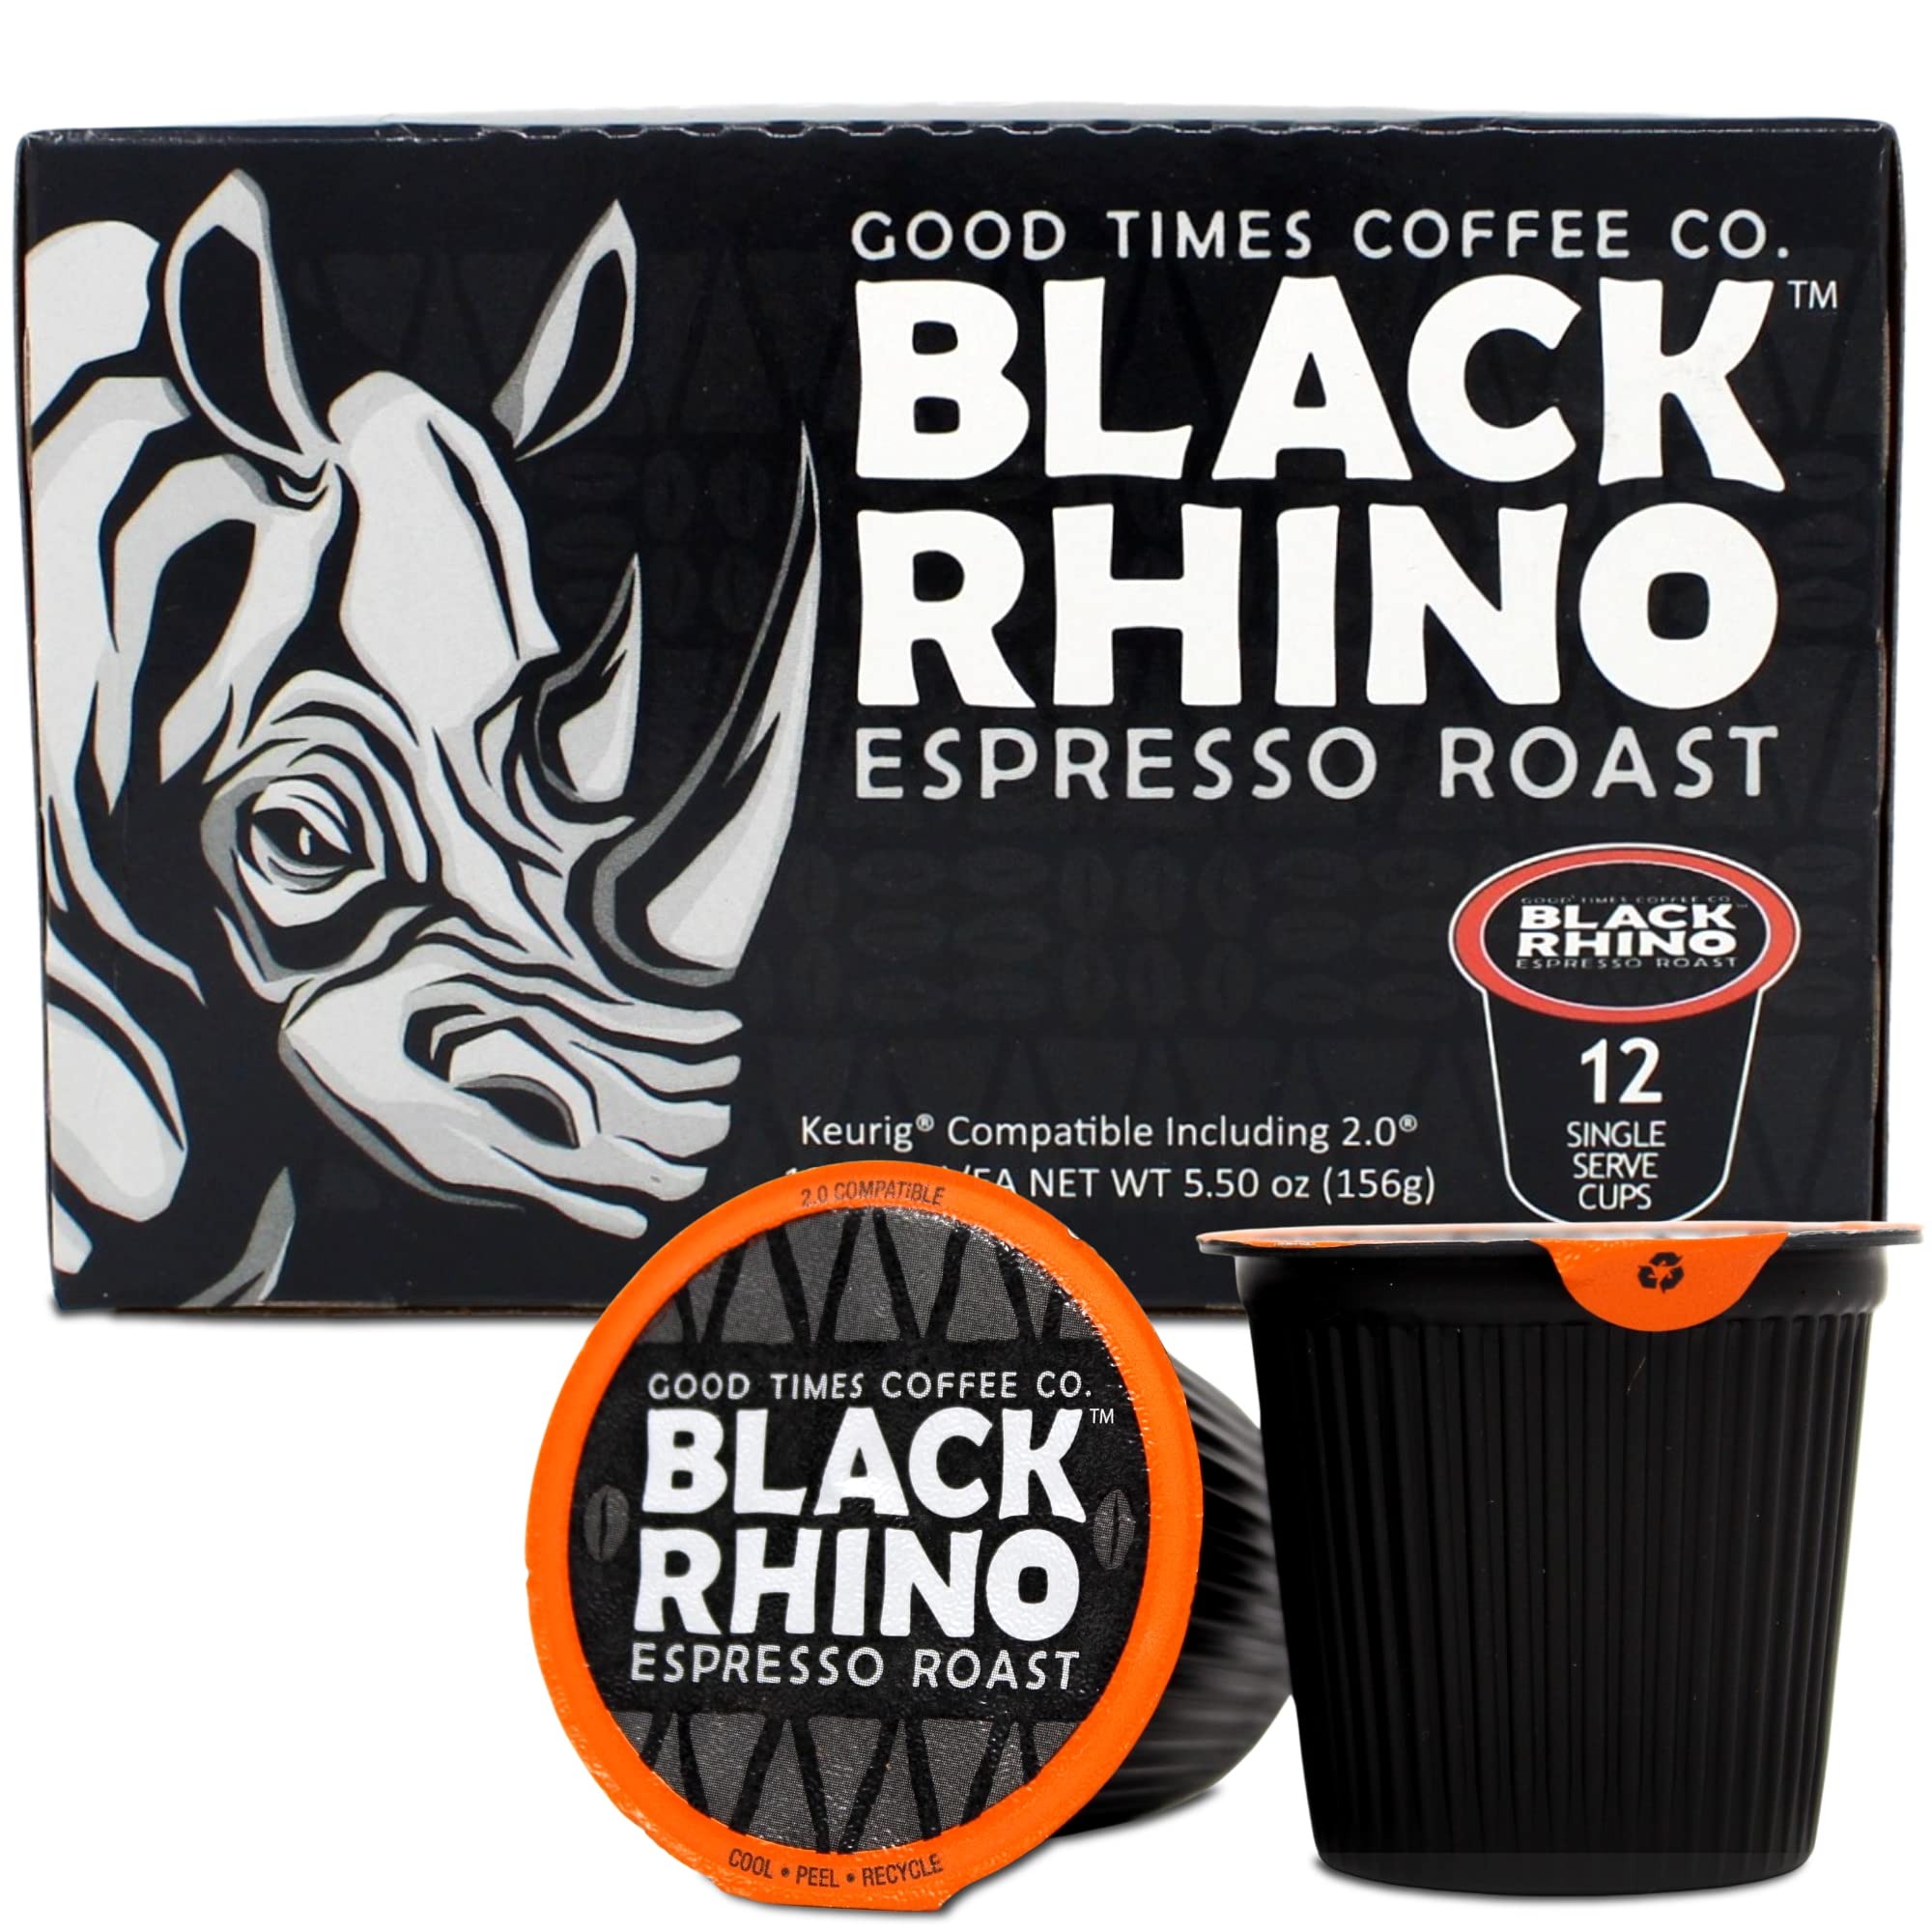
Item Name: Black Rhino Espresso Roast Coffee, Single Serve Pods for Keurig K-Cup Brewers, 12 Count
Bullet Point 1: Charge head first into your day with Black Rhino, each order is for one box of 12 single-serve pods
Bullet Point 2: ESPRESSO ROAST - Extra bold espresso roast with a rich, powerful flavor that won't leave you feeling burnt or bitter, our Black Rhino coffee is roasted to perfection and then ground using
Bullet Point 3: 100 PERCENT ARABICA - We small-batch roast all coffee in the USA, our Black Rhino coffee is roasted to perfection and then ground to a fine size using our state of the art grinder for consistency and higher extraction for a more flavorful and bold cup
Bullet Point 4: ENVIRONMENTALLY CONSCIOUS - Our eco-Friendly Recyclable Pods are Compatible with Keurig K-Cup Brewers, including the 2.0 and commercial lines
Bullet Point 5: SAVE THE BLACK RHINO SPECIES - Your purchase helps save a rhinoceros, Good Times Coffee Company donates a percentage of profits from our Black Rhino coffee sales to rhinoceros conservation efforts which help to save the black rhinoceros from extinction
Product Description: Charge head first into your day with Black Rhino - an extra bold espresso roast coffee with a rich, powerful flavor that won't leave you feeling burnt or bitter. Black Rhino is small batch roasted in the USA using only premium 100% Arabica coffee beans - ensuring its signature smoky aroma and smooth taste. <br><br> The black rhinoceros is a critically endangered species found in southern and eastern Africa. Good Times Coffee Company donates a percentage of profits from every sale of Black Rhino to rhinoceros conservation efforts which help to save the black rhinoceros from extinction.
Value: 12.0
Unit: Count

Price: 12.49